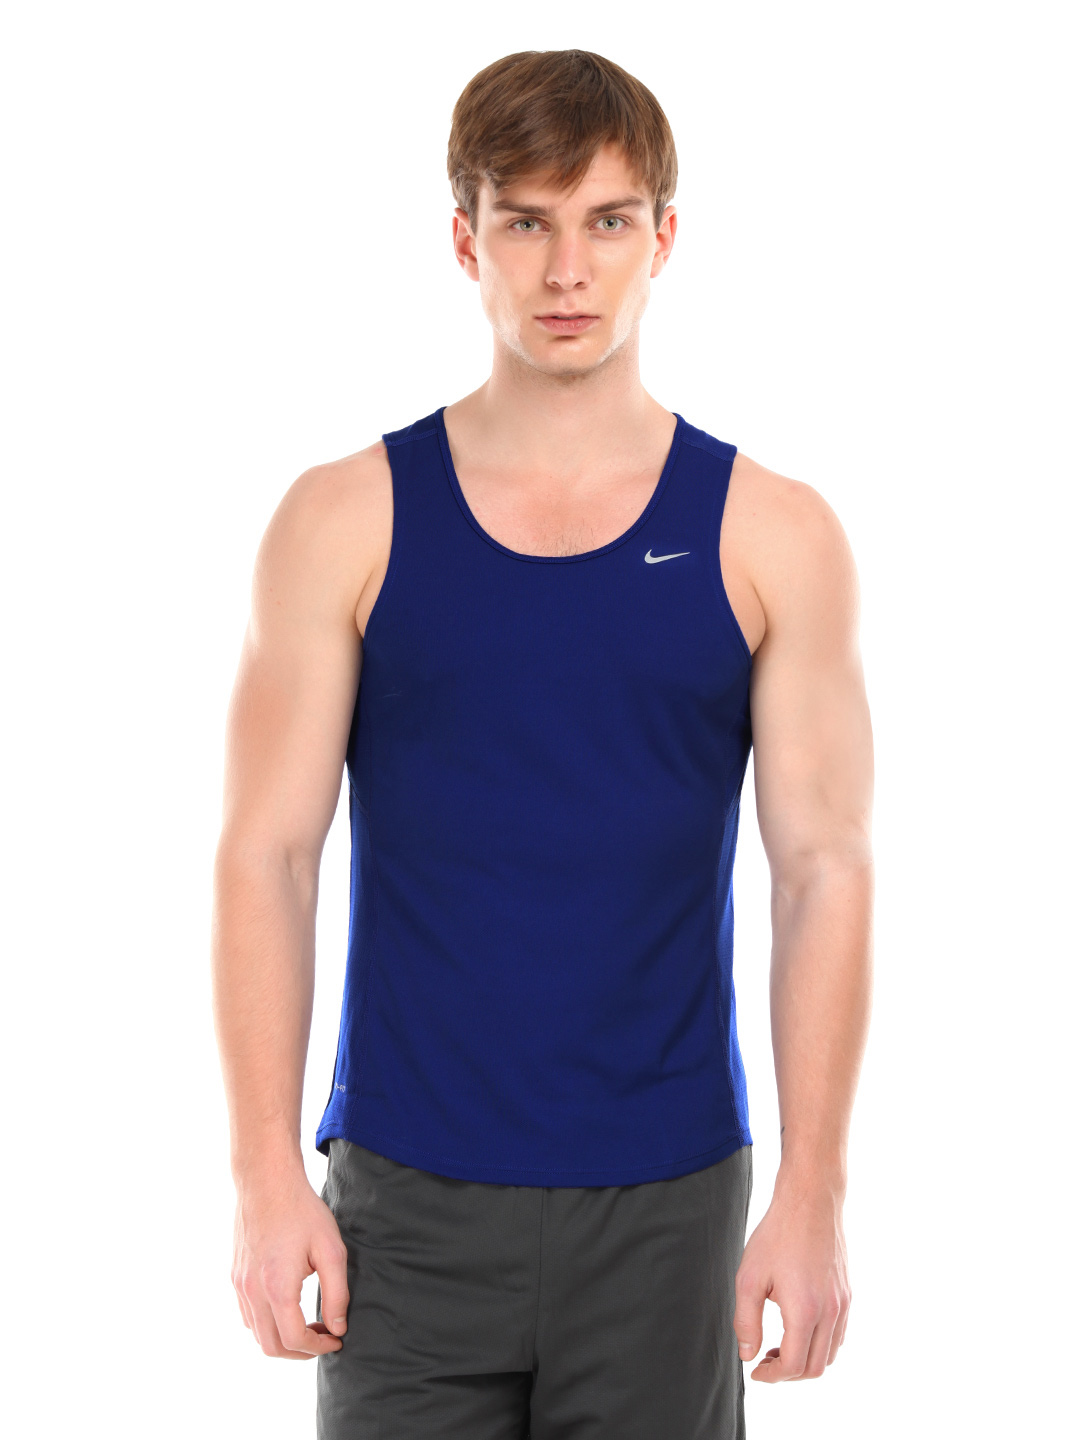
Nike Men Blue Sleeveless T-Shirt
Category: Apparel / Topwear / Tshirts
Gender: Men
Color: Blue
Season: Summer 2013
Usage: Sports